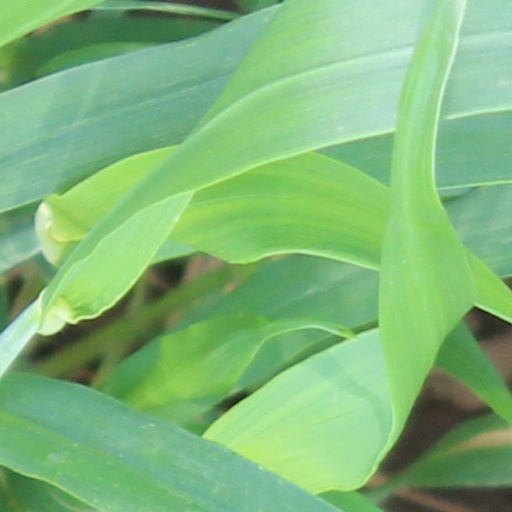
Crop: wheat